Grand Finale (RuPaul's Drag Race season 14)

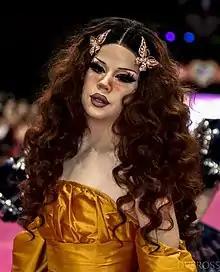
Willow Pill

All of the contestants return for the grand finale. The final five contestants then perform to a song that was written specifically for them. Angeria Paris VanMicheals lip-syncs to "Check My Track Record", Bosco lip-syncs to "Devil", Daya Betty lip-syncs to "Fighter", Lady Camden lip-syncs to "I Fell Down (I Got Up)", and Willow Pill lip-syncs to "I Hate People". After the performances, RuPaul tells the contestants that only two will be advancing to the final lip-sync of the season. It is announced that the final two contestants are Lady Camden and Willow Pill, meaning Angeria Paris VanMicheals, Bosco, and Daya Betty are eliminated from the competition. It is then announced that Kornbread "The Snack" Jeté is this season's Miss Congeniality. Lady Camden and Willow Pill face off in a lip-sync to "Gimme! Gimme! Gimme! (A Man After Midnight)" by Cher. It is announced that Willow Pill is the winner, making Lady Camden the runner-up.